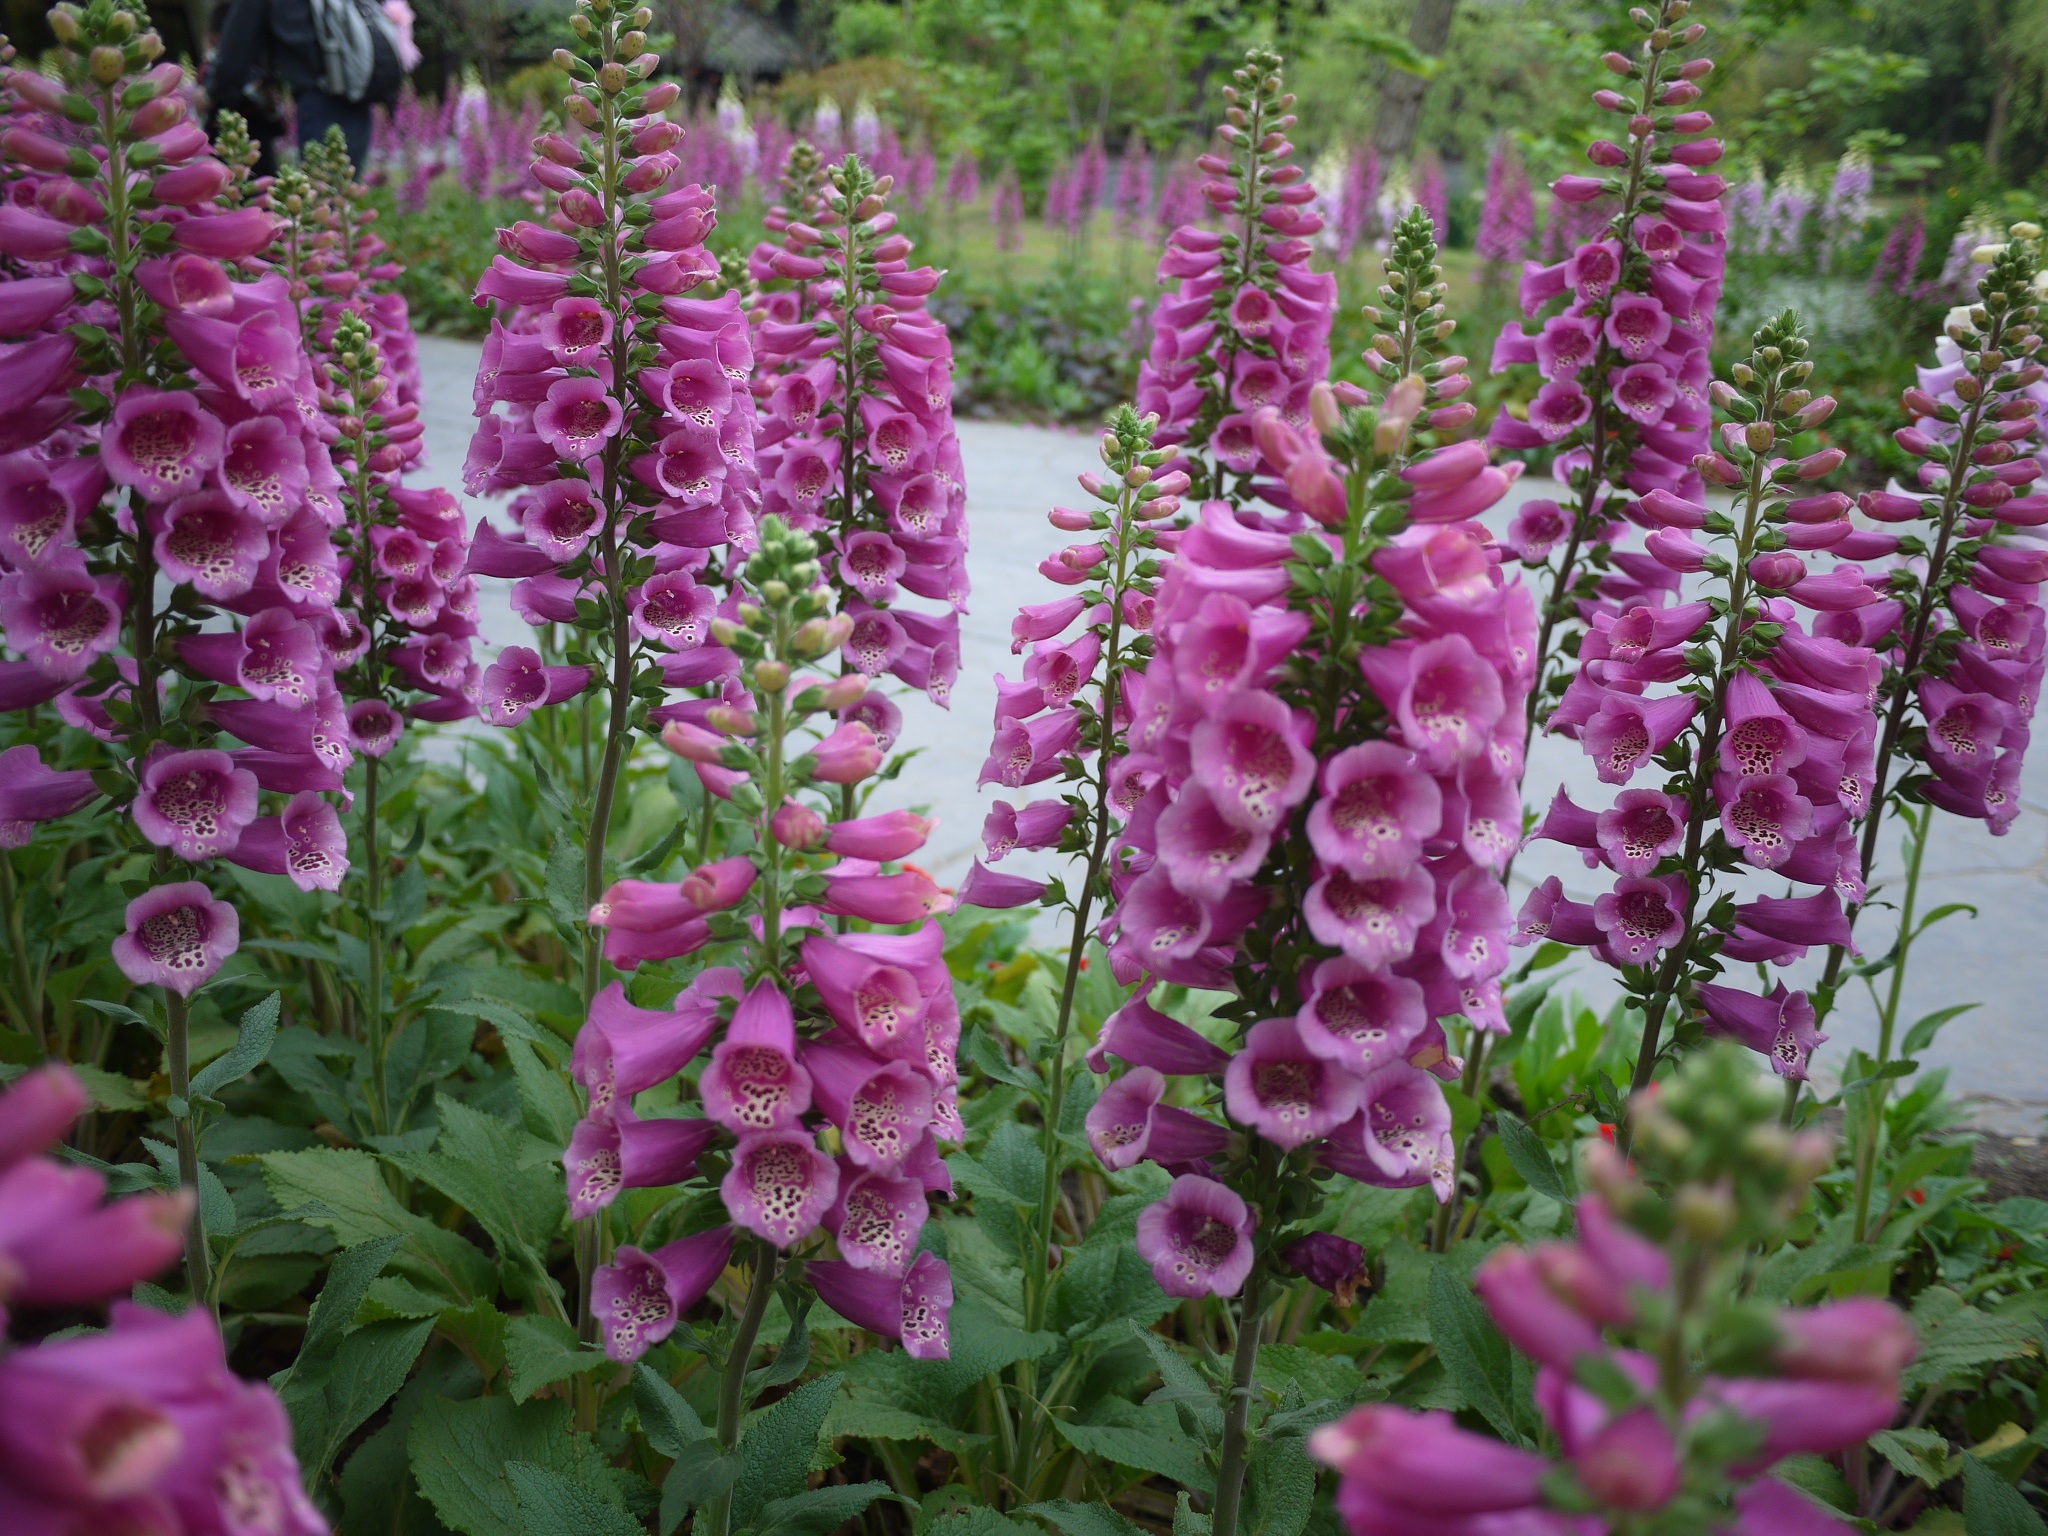
nature, outdoor, plant, flower, bloom, green, herb, romantic, botany, pink, flowers, daylight, day, snapdragon, digitalis, lupin, nobody, flowering plant, annual plant, land plant